Miodrag Ješić

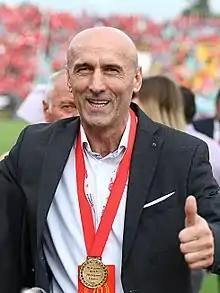
Ješić in 2018

Miodrag Ješić (30 November 1958 – 8 December 2022) was a Serbian football manager and player.